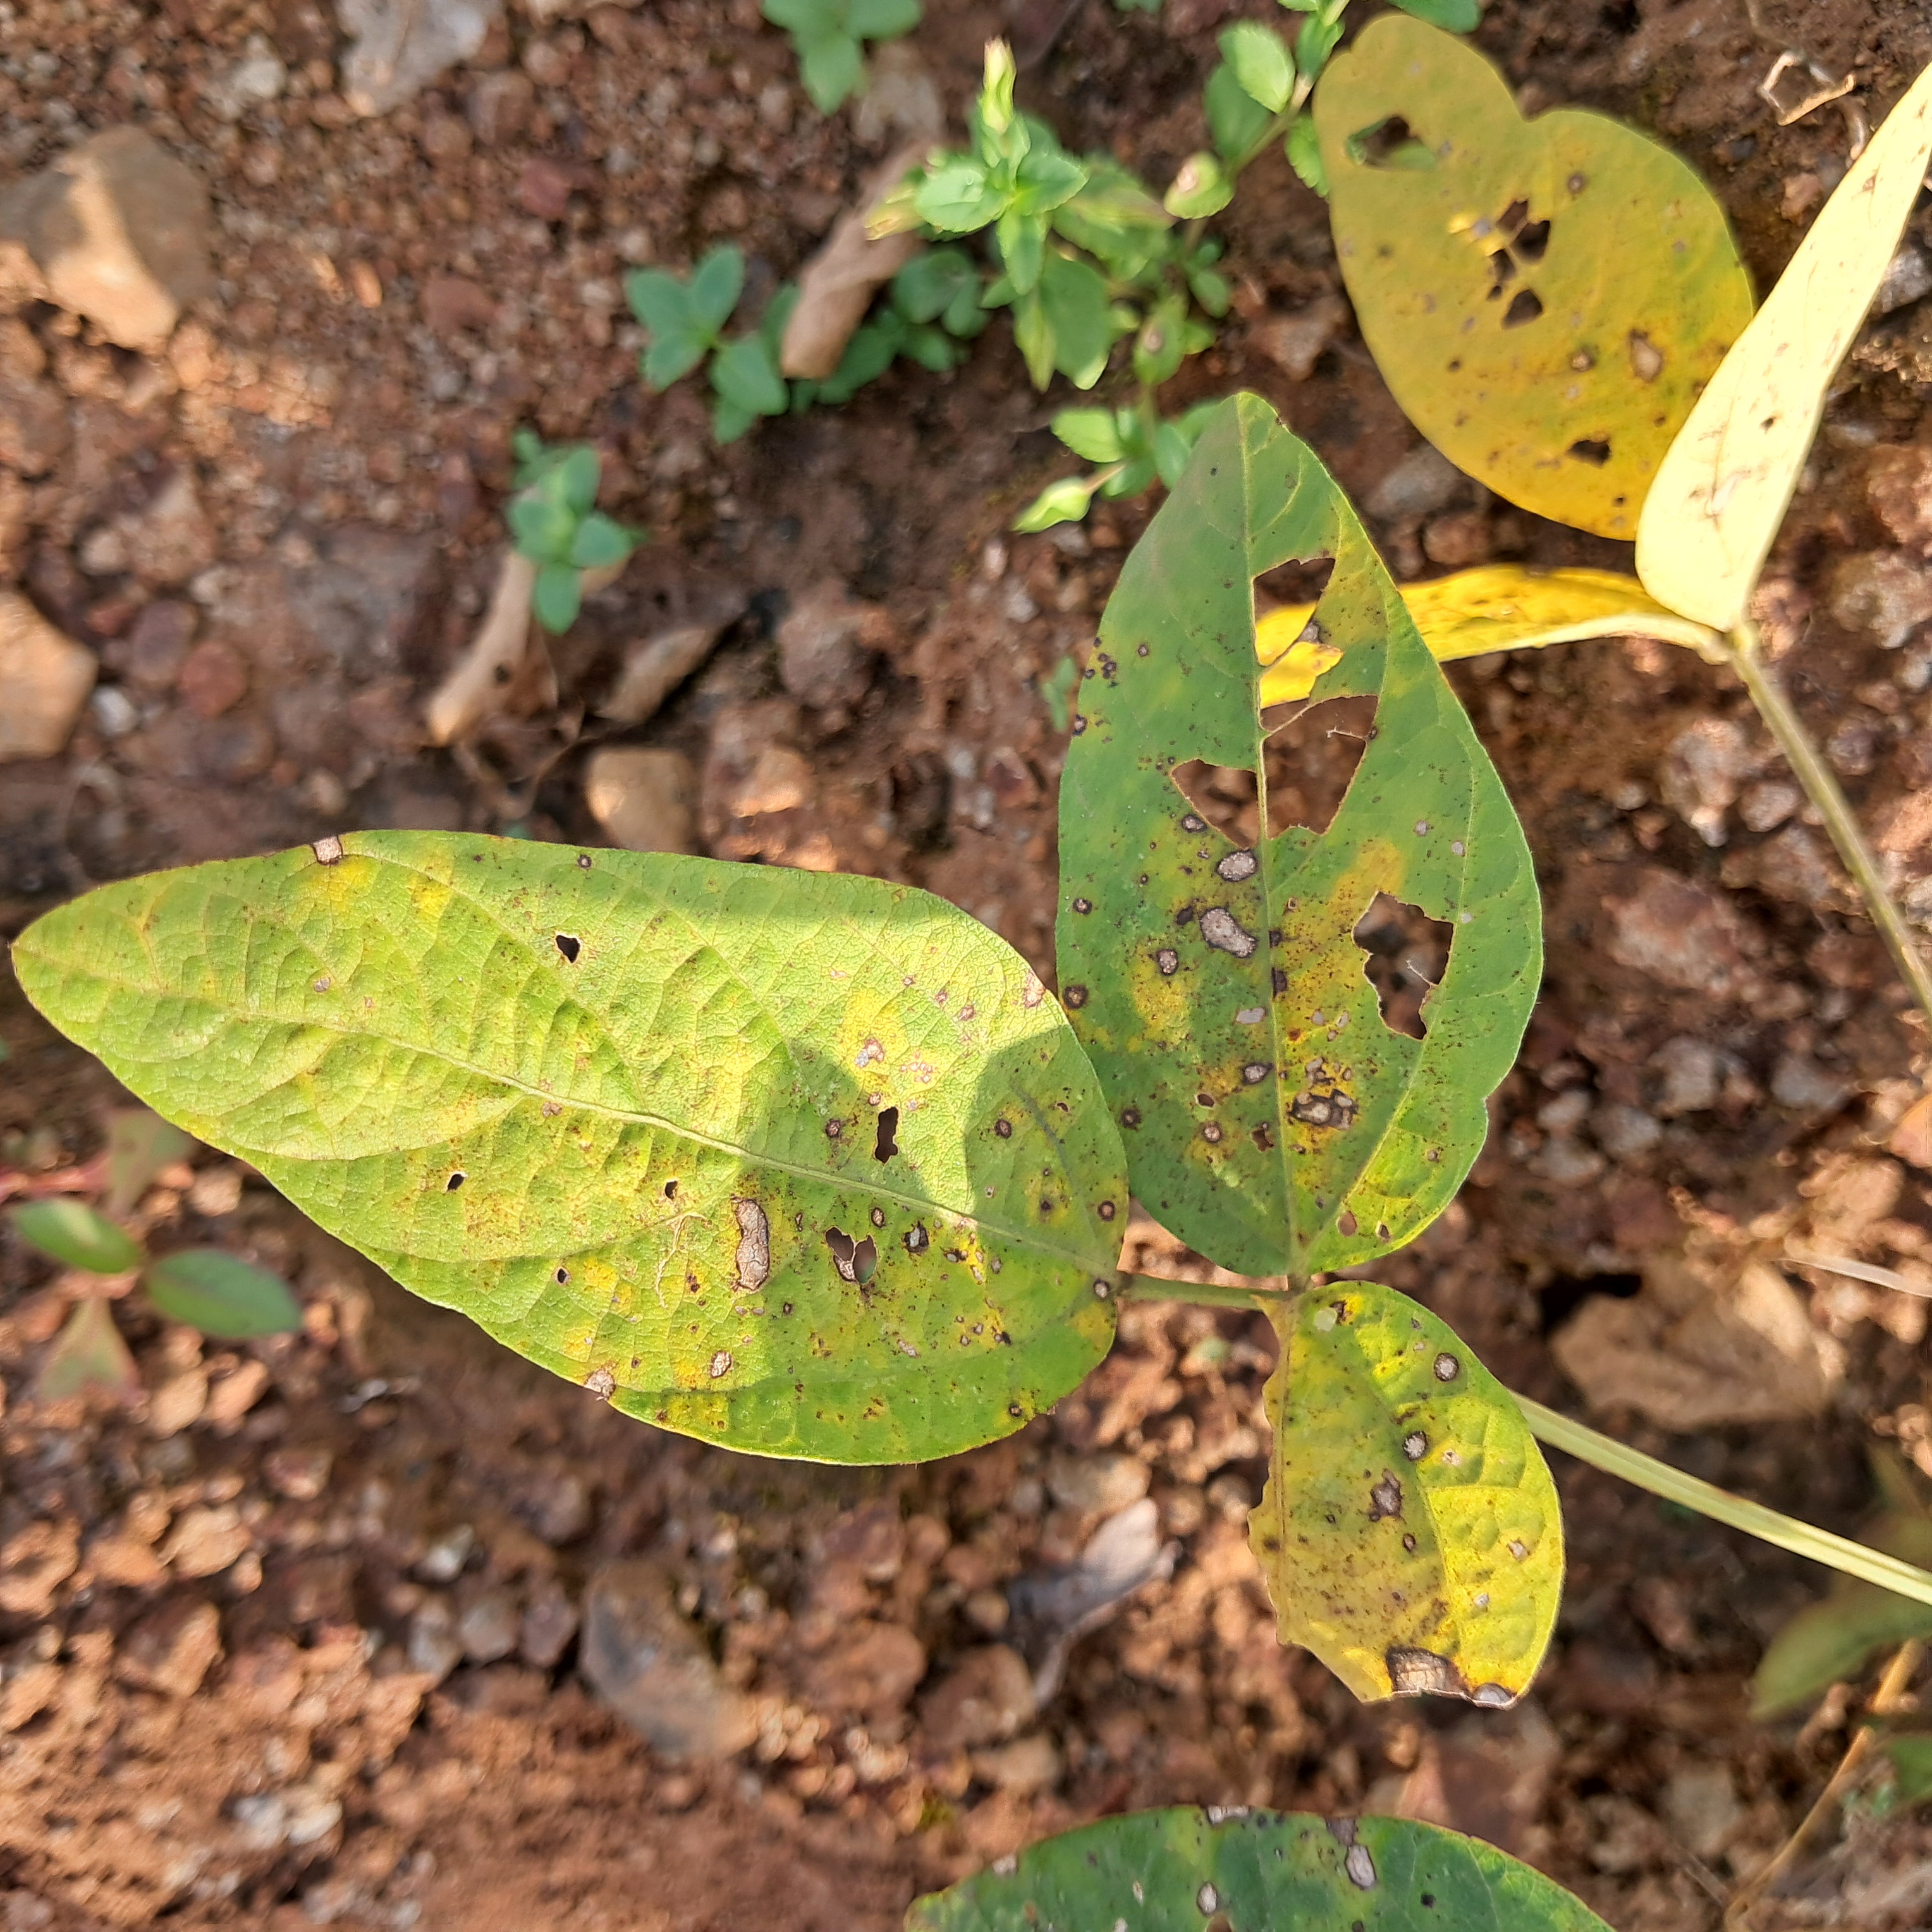
Label: Caterpillar_Semilooper_Pest